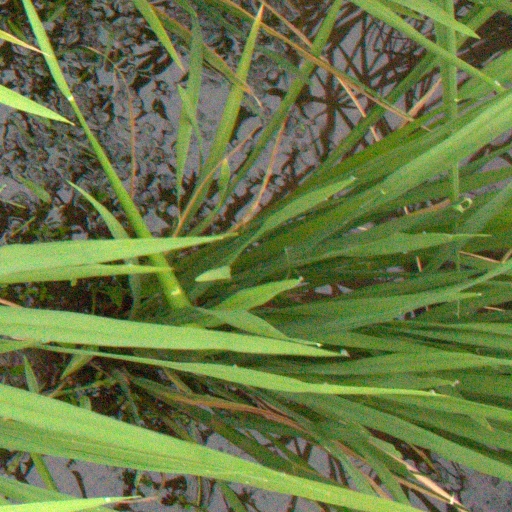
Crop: rice